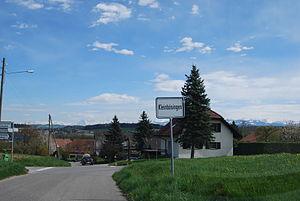
Kleinbösingen est une localité et une commune suisse du canton de Fribourg, située dans le district du Lac.